Akeel Morris

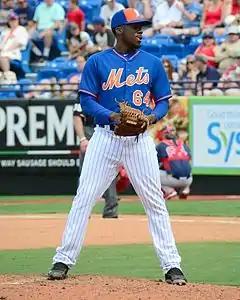
Morris with the New York Mets

Morris was drafted by the New York Mets in the 10th round, with the 302nd overall selection, of the 2010 Major League Baseball draft. He made his professional debut that season for the rookie-level Gulf Coast League Mets. He appeared in eight games with six starts, going 1–1 with a 2.19 ERA and 28 strikeouts over innings.